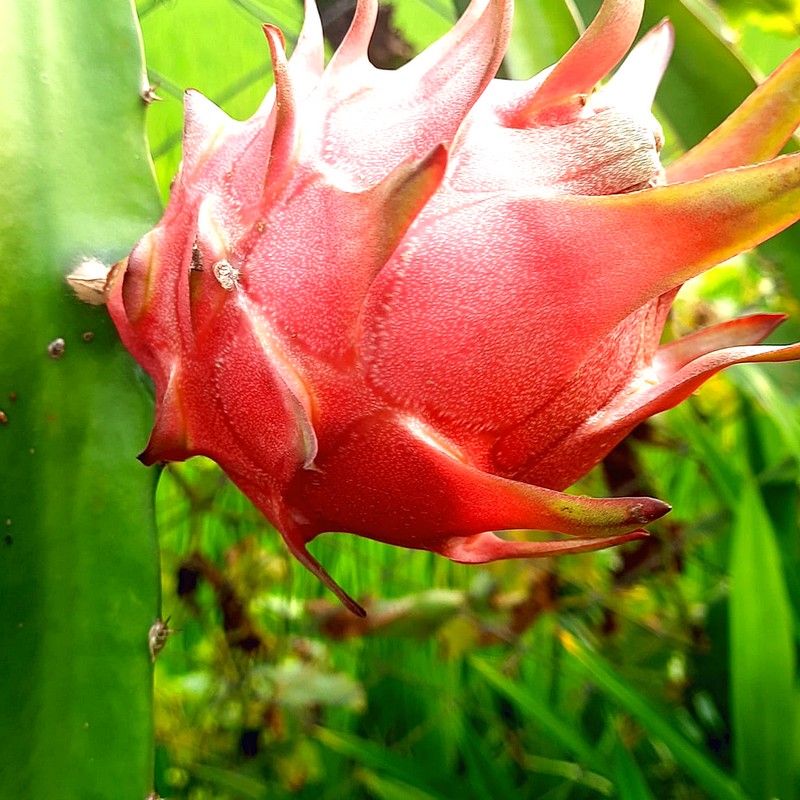
Label: Mature Dragon Fruit